List of For All Mankind characters

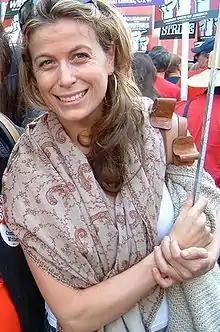
Sonya Walger

Margo Madison, a NASA engineer and the first woman in Mission Control, who was mentored by Wernher von Braun. She later became Flight Director and Director of the Johnson Space Center and also mentored Aleida Rosales, who she convinced to join NASA to work in Mission control. She developed an affair with Soviet engineer Sergei Nikulov during the joint Apollo–Soyuz mission. The two regularly exchanged information in secret over the years to help each other. In 1992, the Soviet Union then used their relationship to blackmail her into giving them the plans for NASA's Mars mission, which they used to improve their own spacecraft and compete in the race for Mars. After the FBI starts investigating against her, she accepts an offer from Lenara Catiche, the director of Roscosmos, to flee from the United States to the Soviet Union, where she lives under the alias Margaret Reynolds.